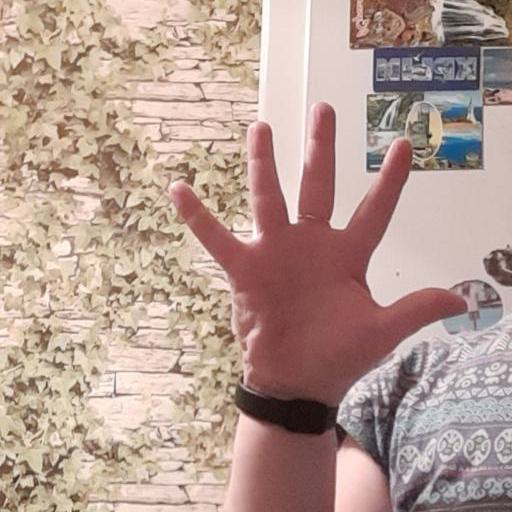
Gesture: palm